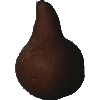
Label: Pear Kaiser 1